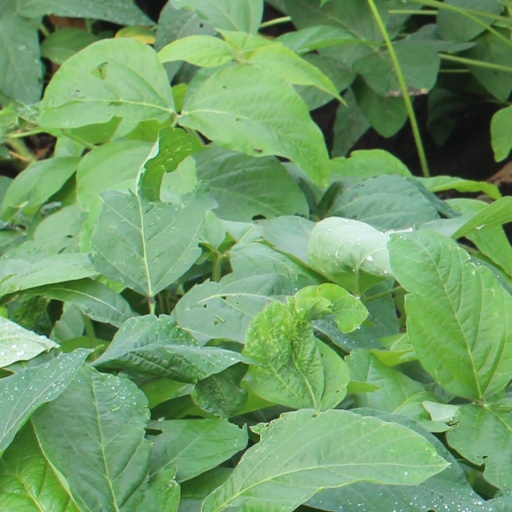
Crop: soybean